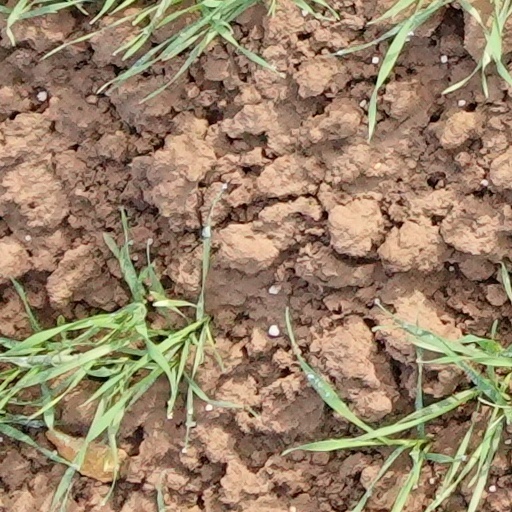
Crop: wheat